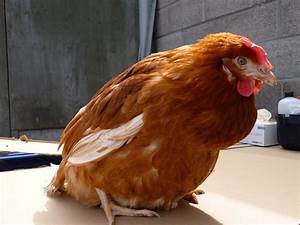
Label: chicken